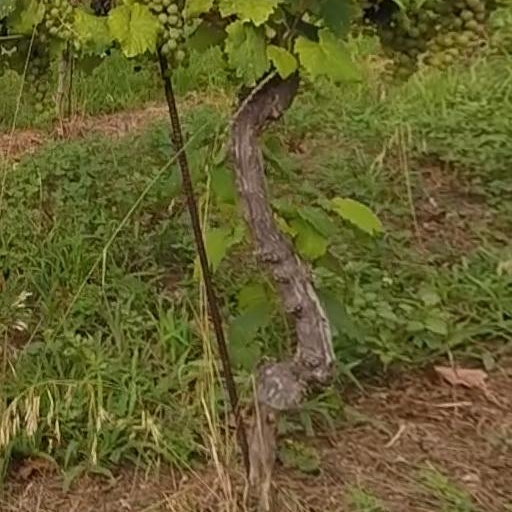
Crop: grape